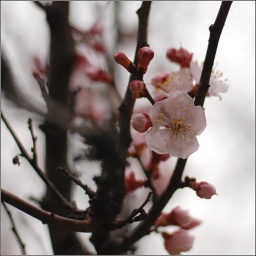
i have only one apricot tree in my garden. but a few apricot trees are in my office garden.